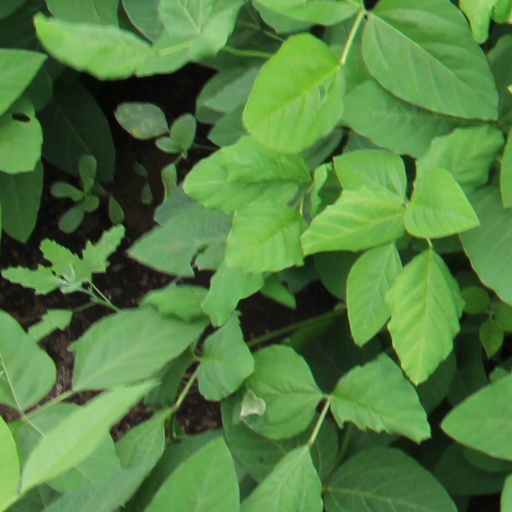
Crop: soybean